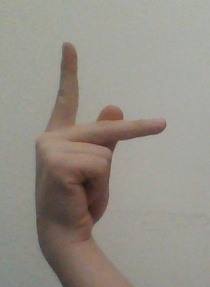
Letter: dha